Hurricane Cindy (2005)

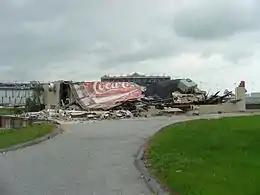
Collapsed building at the Atlanta Motor Speedway as a result of a tornado spawned by Cindy

Upon Cindy's formation as a tropical depression, the government of Mexico issued a tropical storm warning from Punta Allen to Chetumal. The NHC later issued tropical storm warnings for the northern Gulf Coast between Intracoastal City, Louisiana, and Destin, Florida. Because it was not forecast to intensify into a hurricane, the NHC did not issue hurricane warnings. Oil companies evacuated employees from six oil rigs and 23 petroleum production platforms offshore in the open Gulf of Mexico. The price of oil rose to $60.10 a barrel due to the disruptions from the storm. In New Orleans, both the Louis Armstrong International Airport and Amtrak temporarily suspended regular air and train service, respectively. Recreational vehicles were told to leave Grand Isle in case a full-scale evacuation was needed. Officials in Lafourche and Plaquemines parishes advised residents to evacuate if they were not protected by levees. In Mississippi, jail inmates filled sandbags, which would be distributed to flood-prone areas throughout the state. In Mobile County, Alabama, summer schools were closed during the storm.